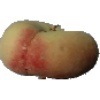
Label: Peach Flat 1